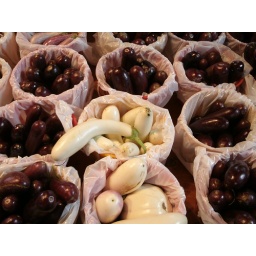
GE DIGITAL CAMERAScenes from the Marche' Jean-Talon in Montreal and the bakery and fish market there